Thomas P. Ochiltree

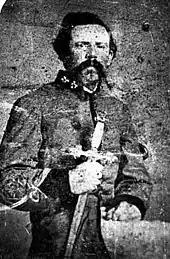
Ochiltree, c. 1860

Born in Livingston, Alabama and raised in Nacogdoches in the Republic of Texas, Ochiltree attended the public schools. He volunteered in 1854 as a private in Capt. John G. Walker's company of Texas Rangers in the campaign against the Apache and Comanche Indians in 1854 and 1855.